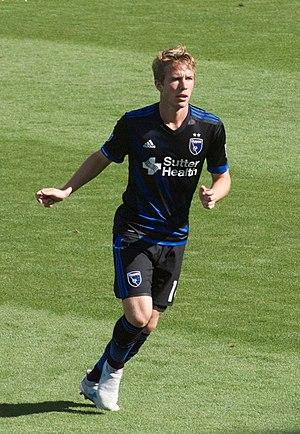
Jackson Yueill, né le 19 mars 1997 à Saint Paul dans le Minnesota, est un joueur international américain de soccer, qui joue au poste de milieu de terrain avec les Earthquakes de San José en MLS.